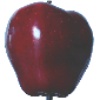
Label: Apple Red Delicious 1